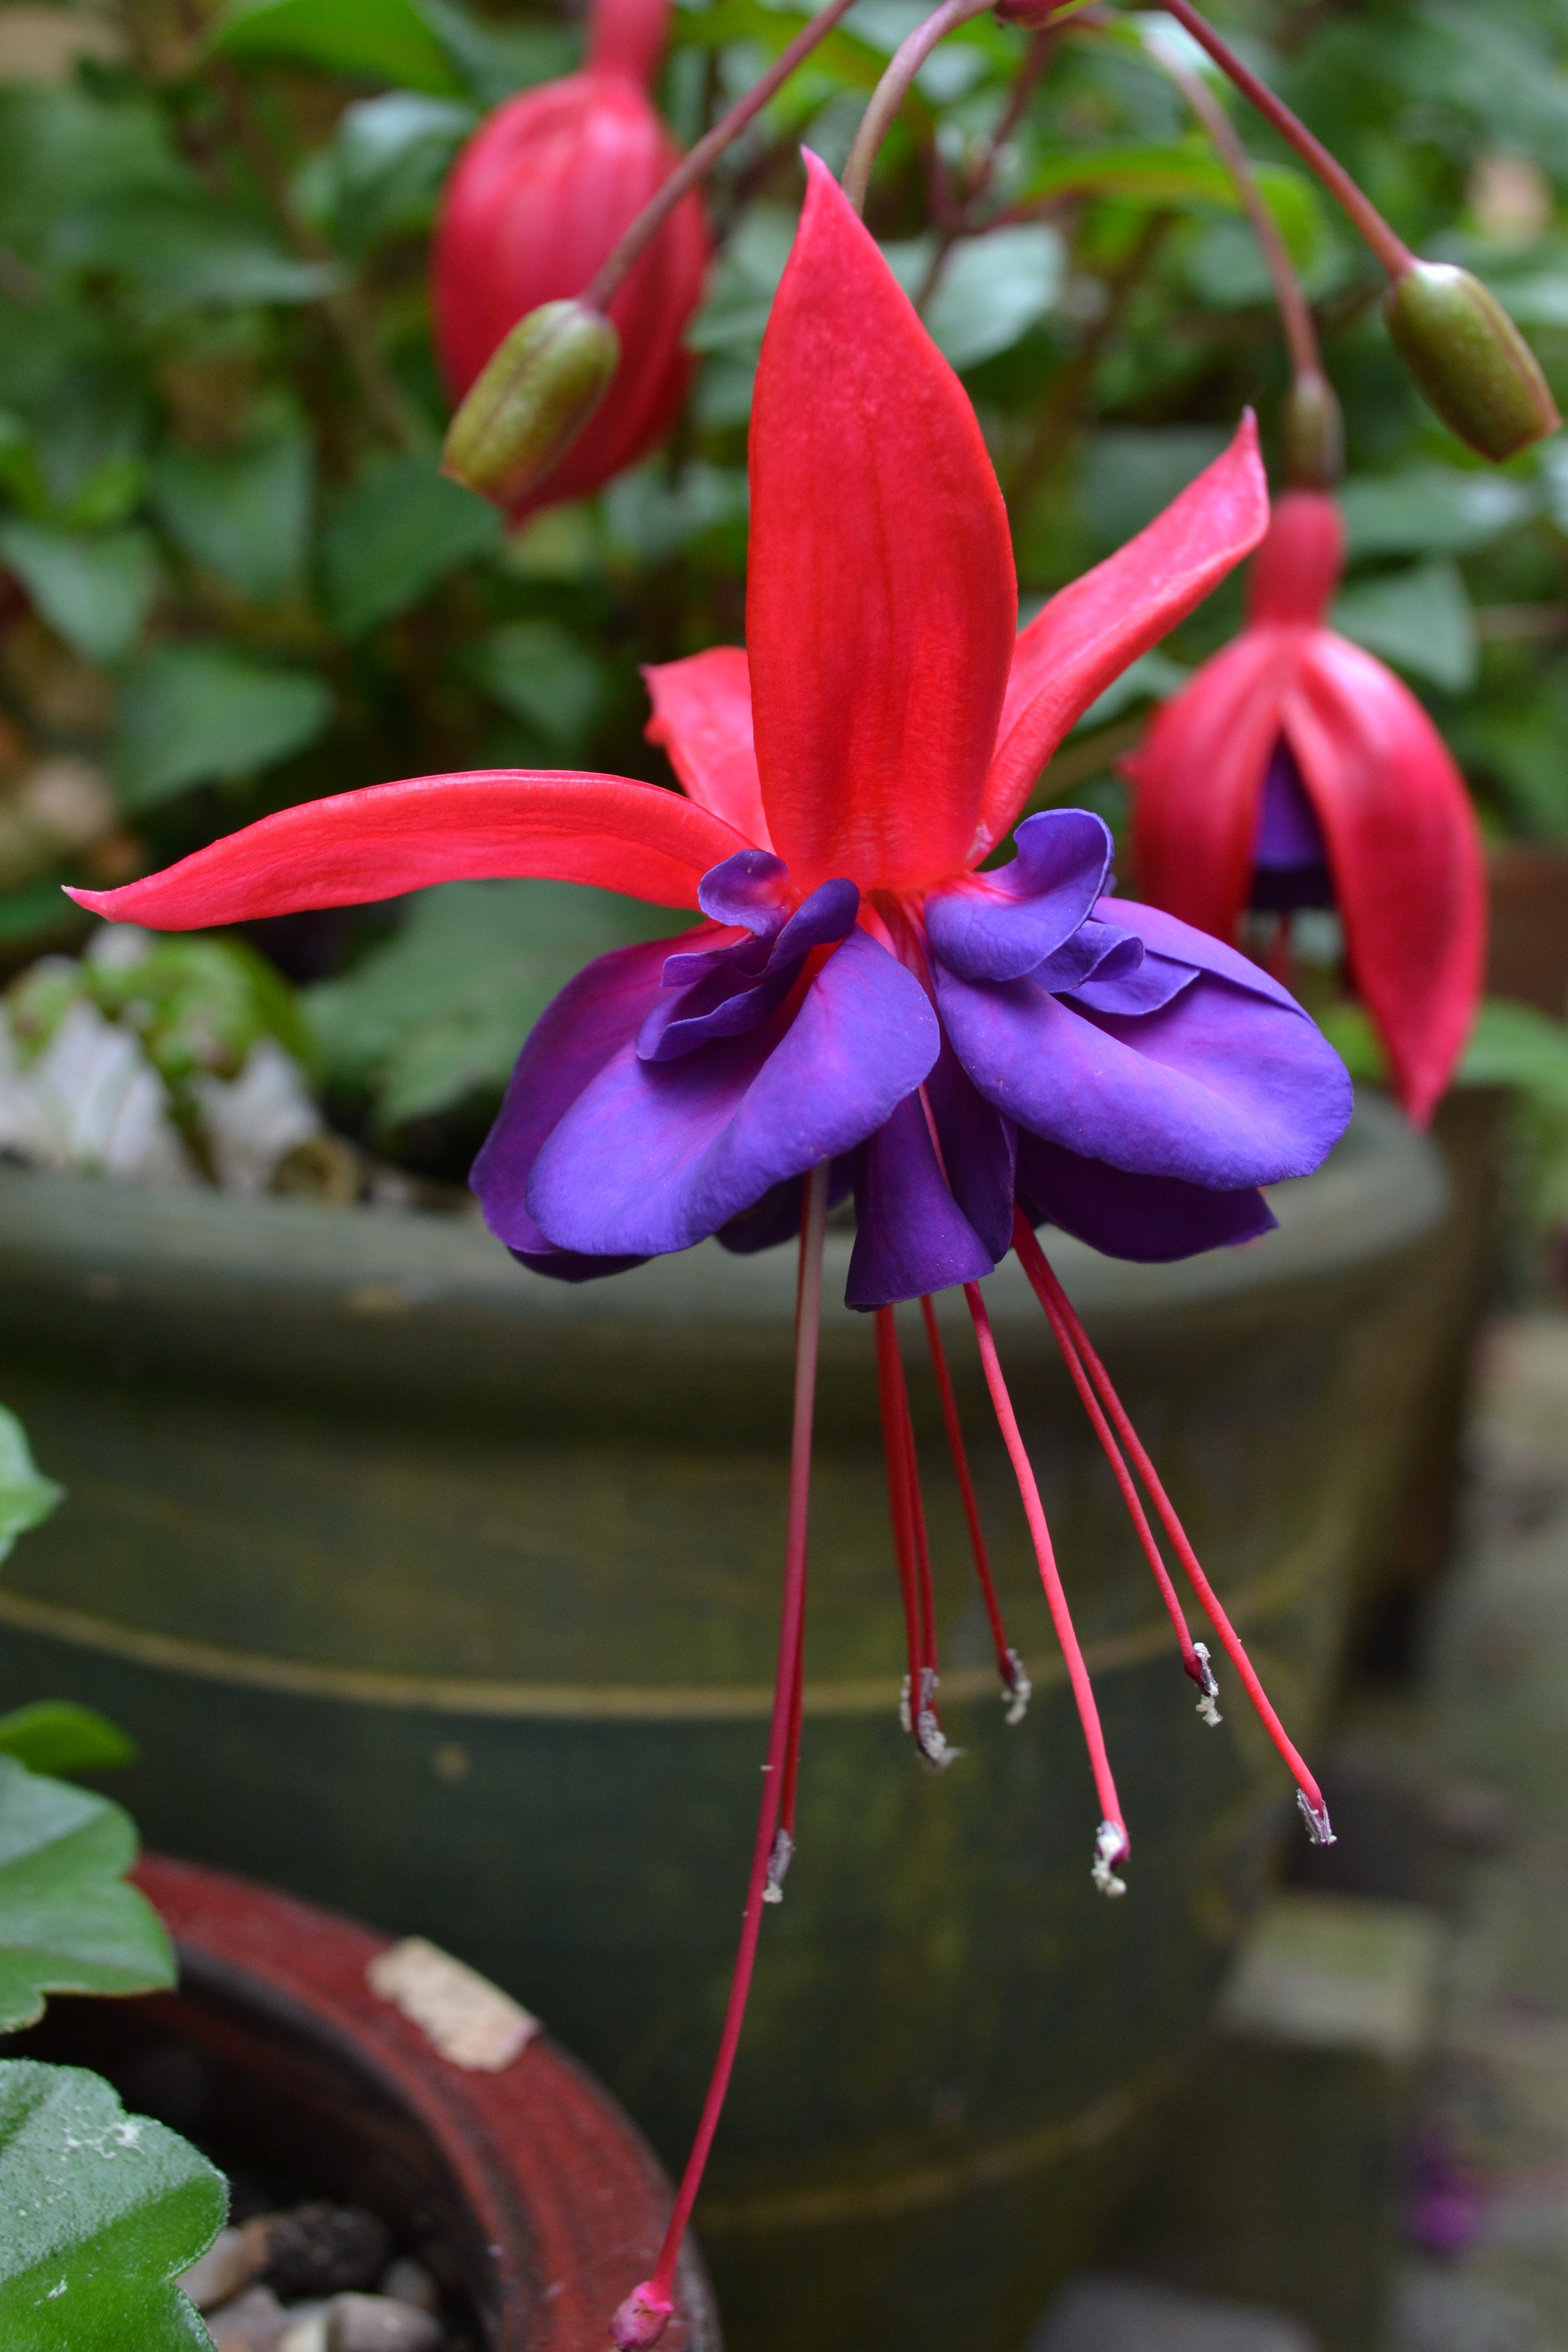
plant, leaf, flower, purple, petal, red, botany, flora, close up, petals, shrub, violet, fuchsia, macro photography, flowering plant, land plant